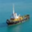
Label: ship